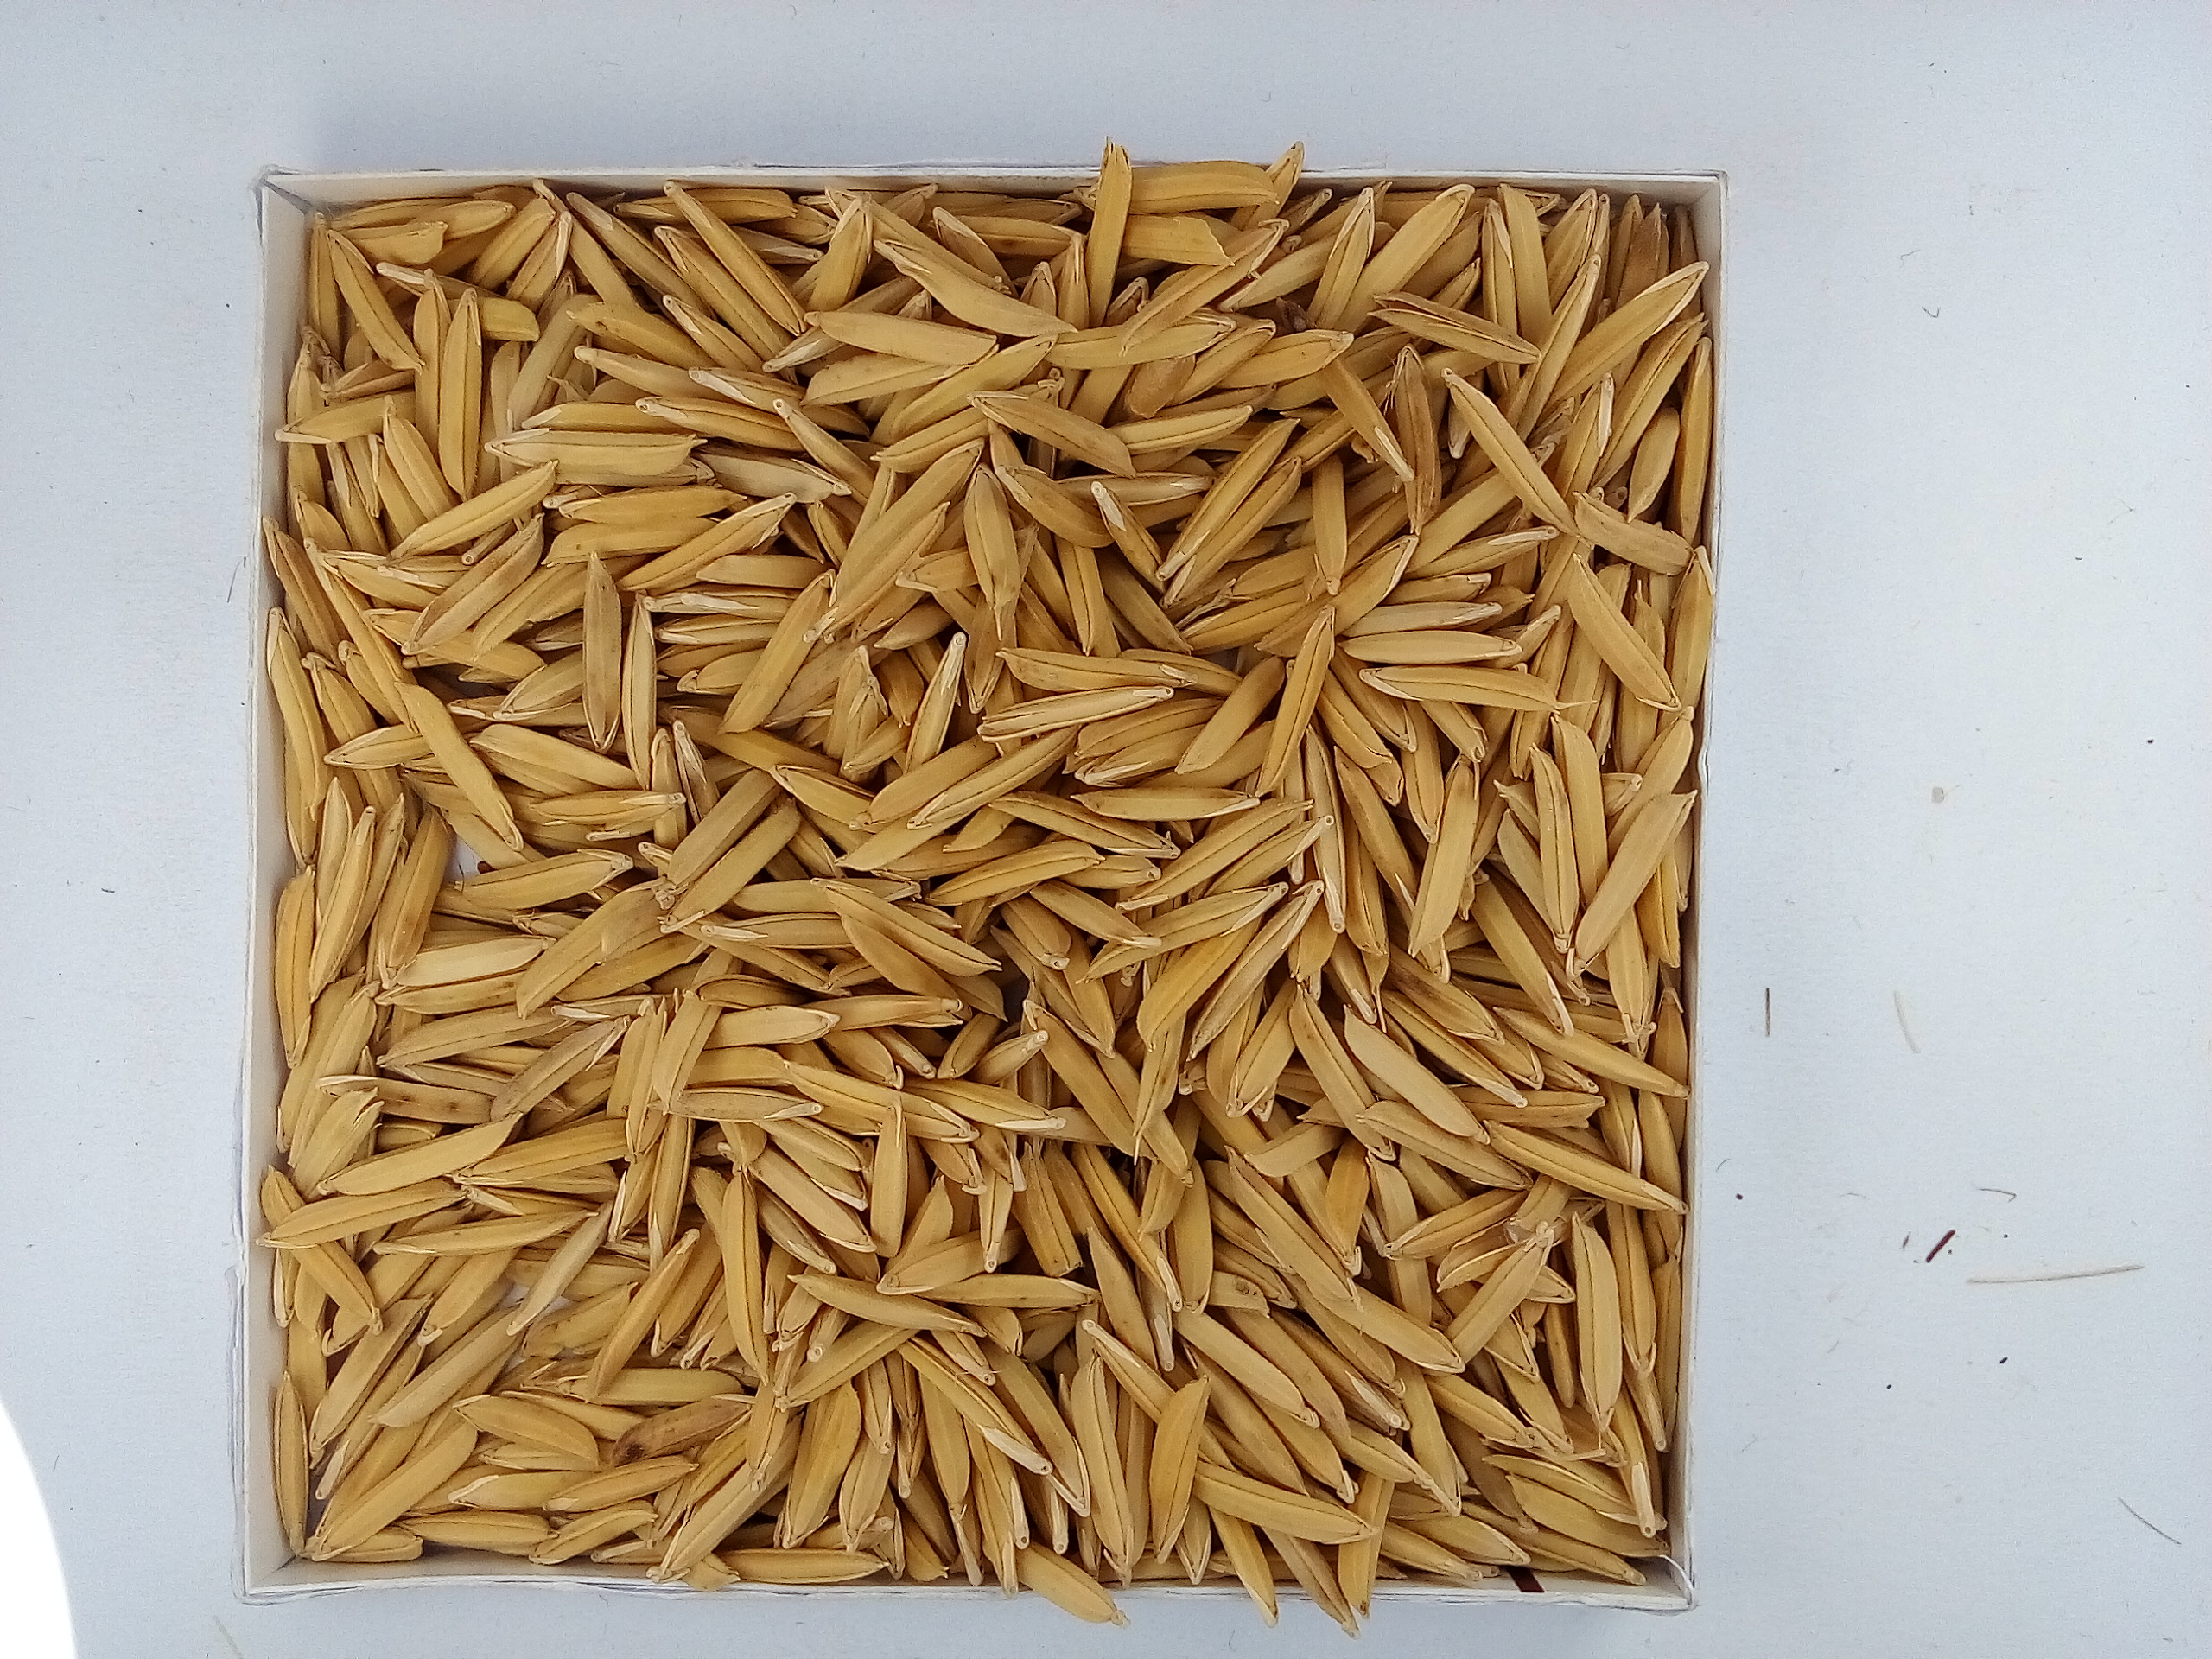
Rice seed variety: Unknown